Dongfeng Motor Corporation station

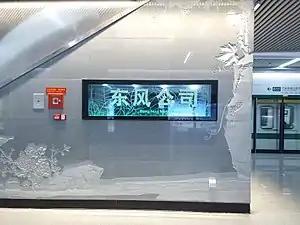

Dongfeng Motor Corporation Station, is a transfer station on Line 3 and Line 6 of the Wuhan Metro. It entered revenue service on December 28, 2015. It is located in Caidian District and it serves the Wuhan Stadium and the main headquarters of the Dongfeng Motor Corporation.